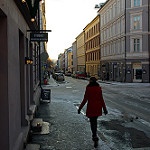
Scene: Outdoor